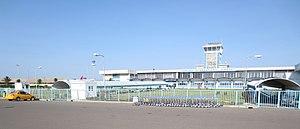
L'aéroport international d'Asmara, est un aéroport domestique et international desservant la ville d'Asmara, capitale et la plus grande ville de l'Érythrée.